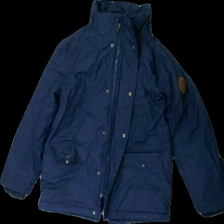
View: front
Type: Winter jacket
Category: Children
Brand: Hamton Republic (Kappahl)
Colors: Blue
Material: 100% Nylon
Cut: Regular
Size: 146
Price range: 50-100
Recommended usage: Reuse
Description: Blue jacket